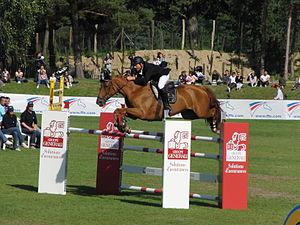
Stephan Lafouge et Gabelou des Ores, Selle français - Championnats de France de saut d'obstacles ""Master Pro"" 2010 à Fontainebleau, France"
Stephan Lafouge est un cavalier français de saut d'obstacles, né le 24 décembre 1970 à Marcheprime. Avec Gabelou des Ores, un hongre Selle français né en 1994, il a été champion de France.